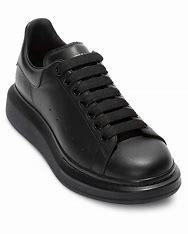
Brand: alexander
Model: mcqueen Oversized